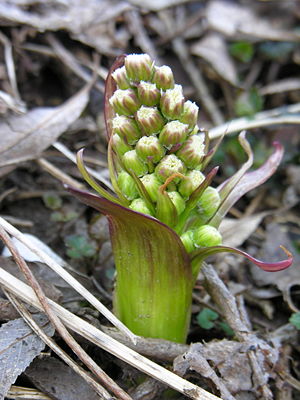
Filtet hestehov
Filtet hestehov er en plante i kurvblomst-familien, der i Danmark vokser temmelig sjældent i klitter, på sandstrand og på strandvolde. Stænglen har glinsende, op til 10 centimeter lange skæl.